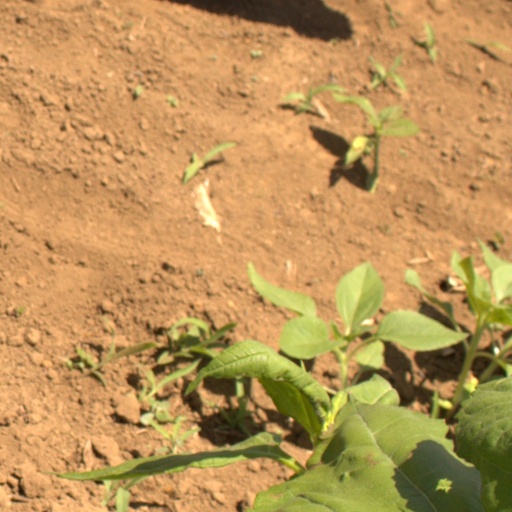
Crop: Jerusalem artichoke